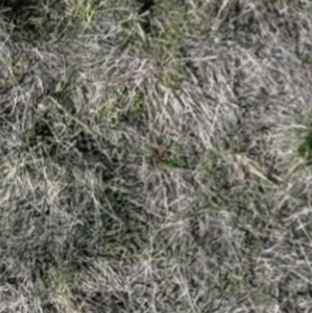
Month: may
Dye color: red
Dye concentration: high